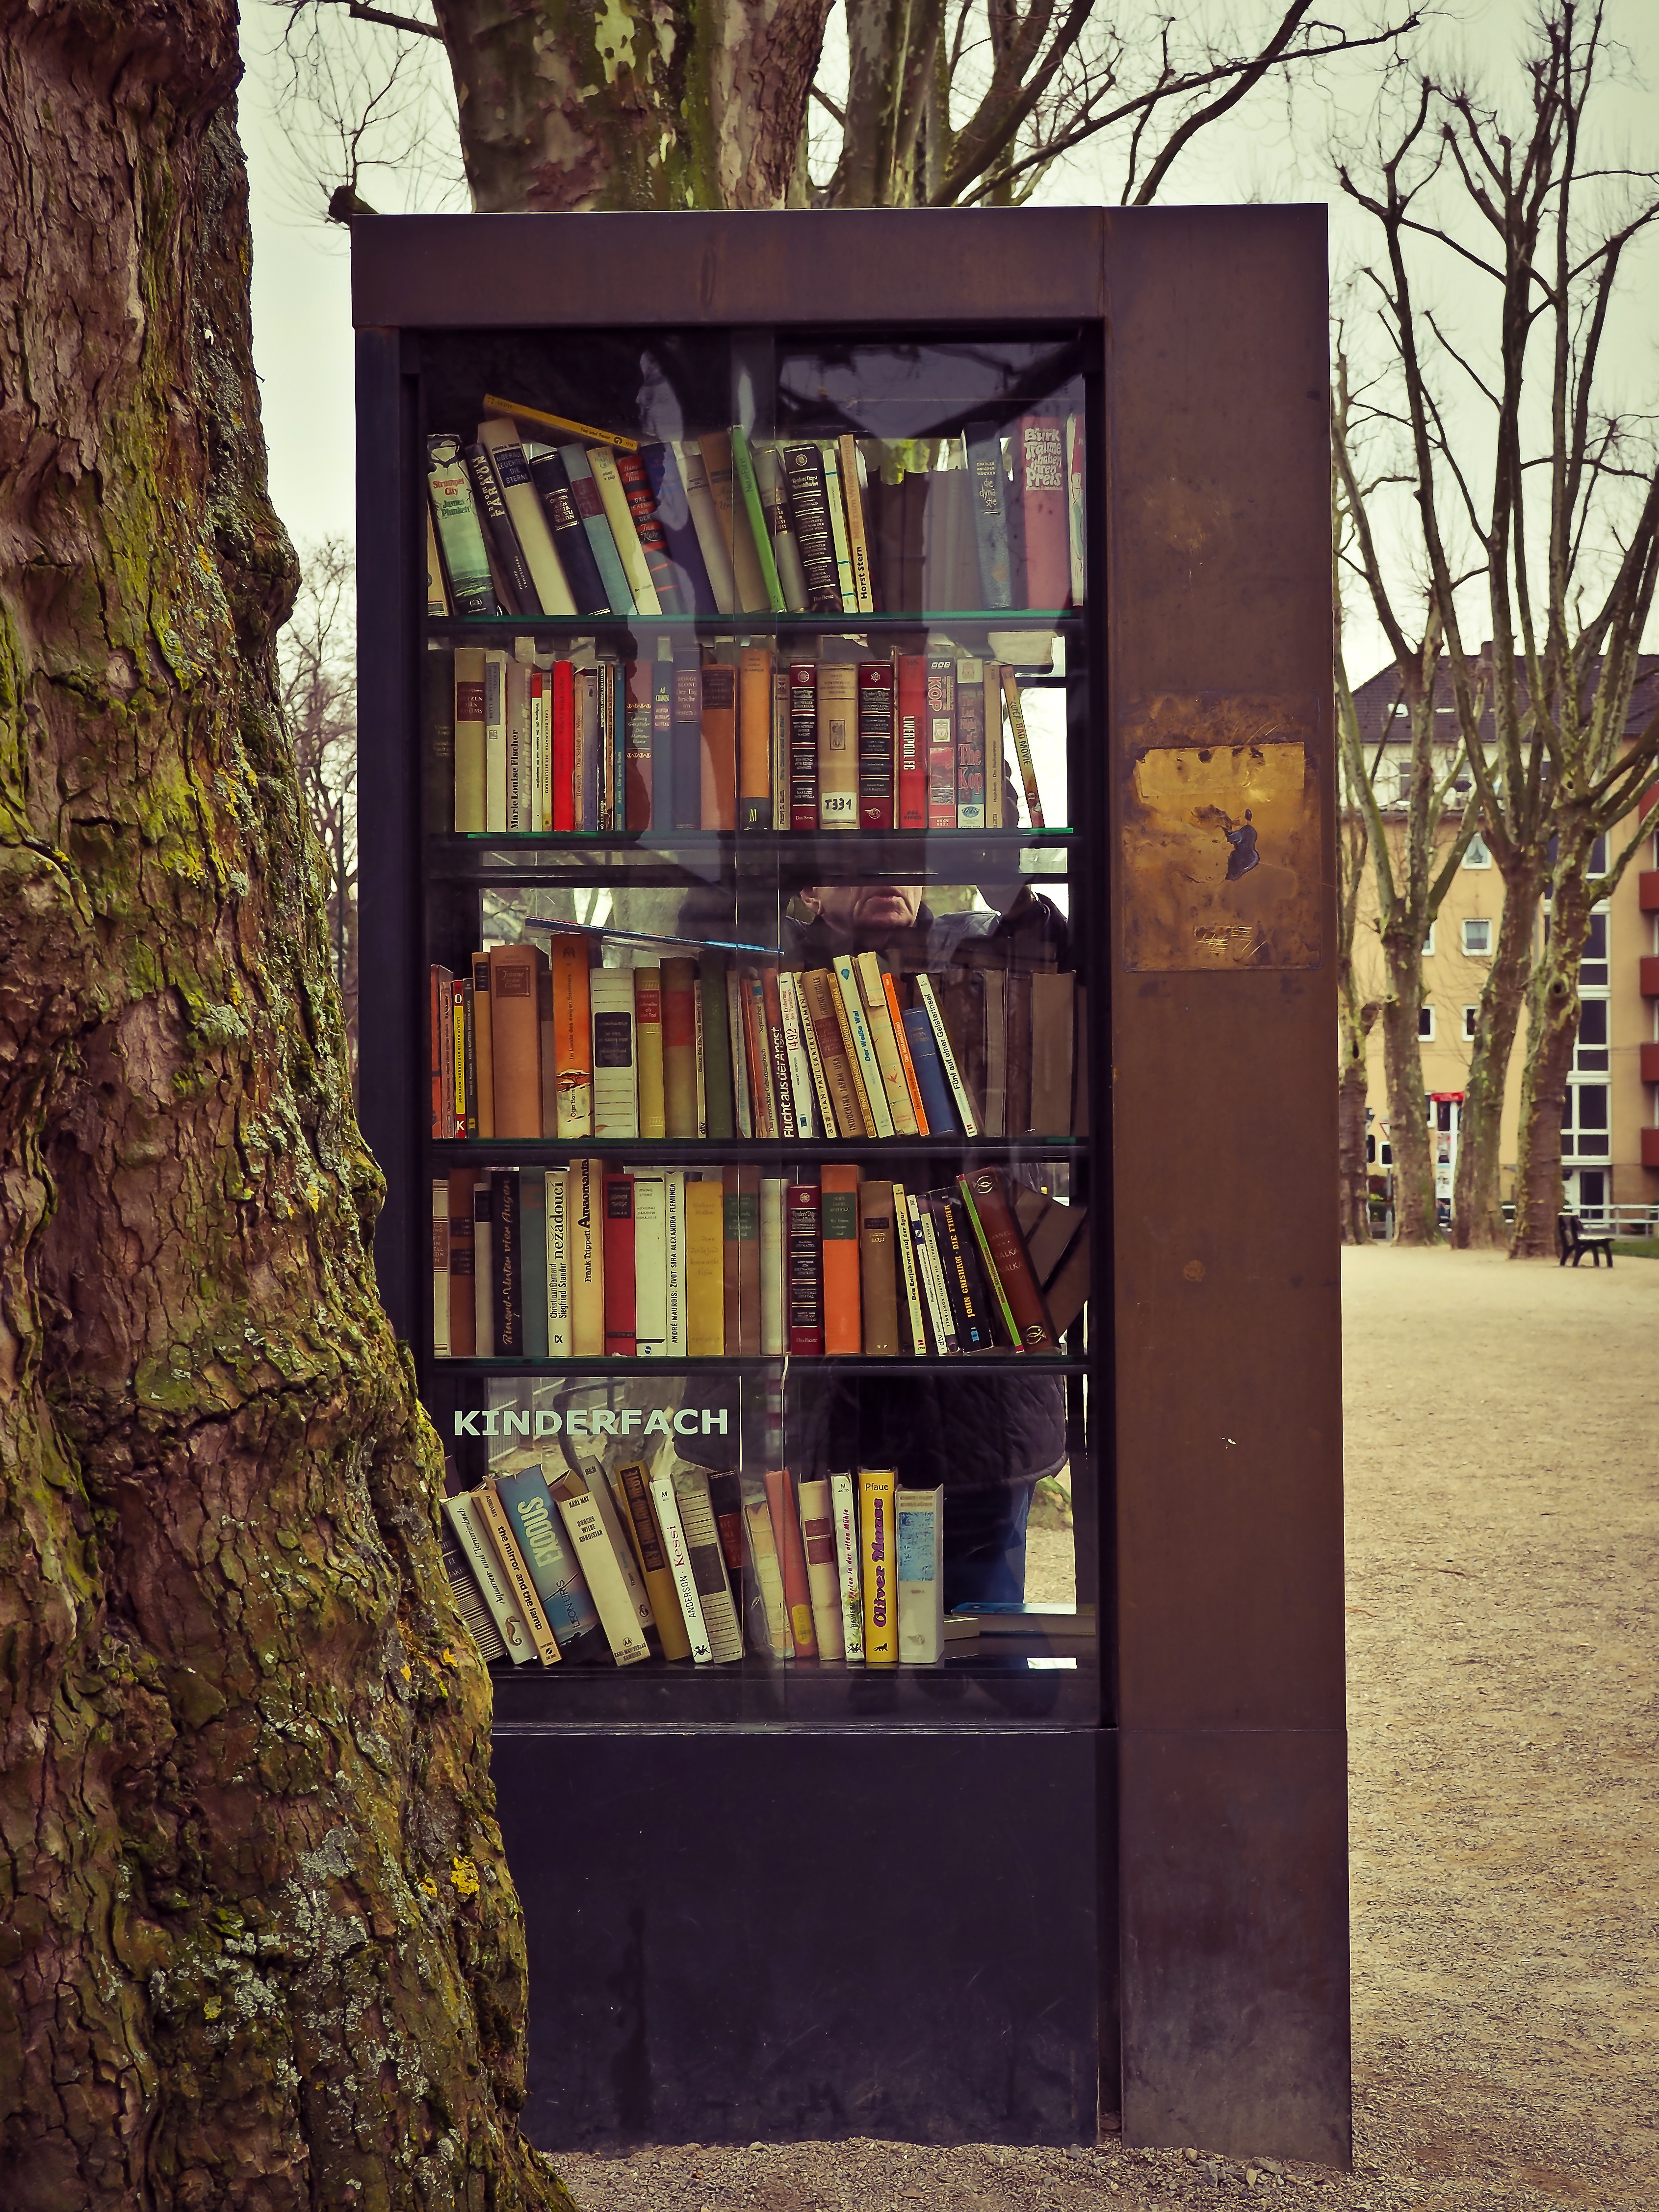
book, read, architecture, wood, house, window, home, wall, color, furniture, interior design, book shelf, bookcase, literature, library, books, used, exchange, dusseldorf, used books, urban area